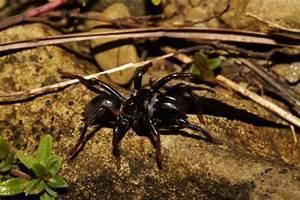
spider